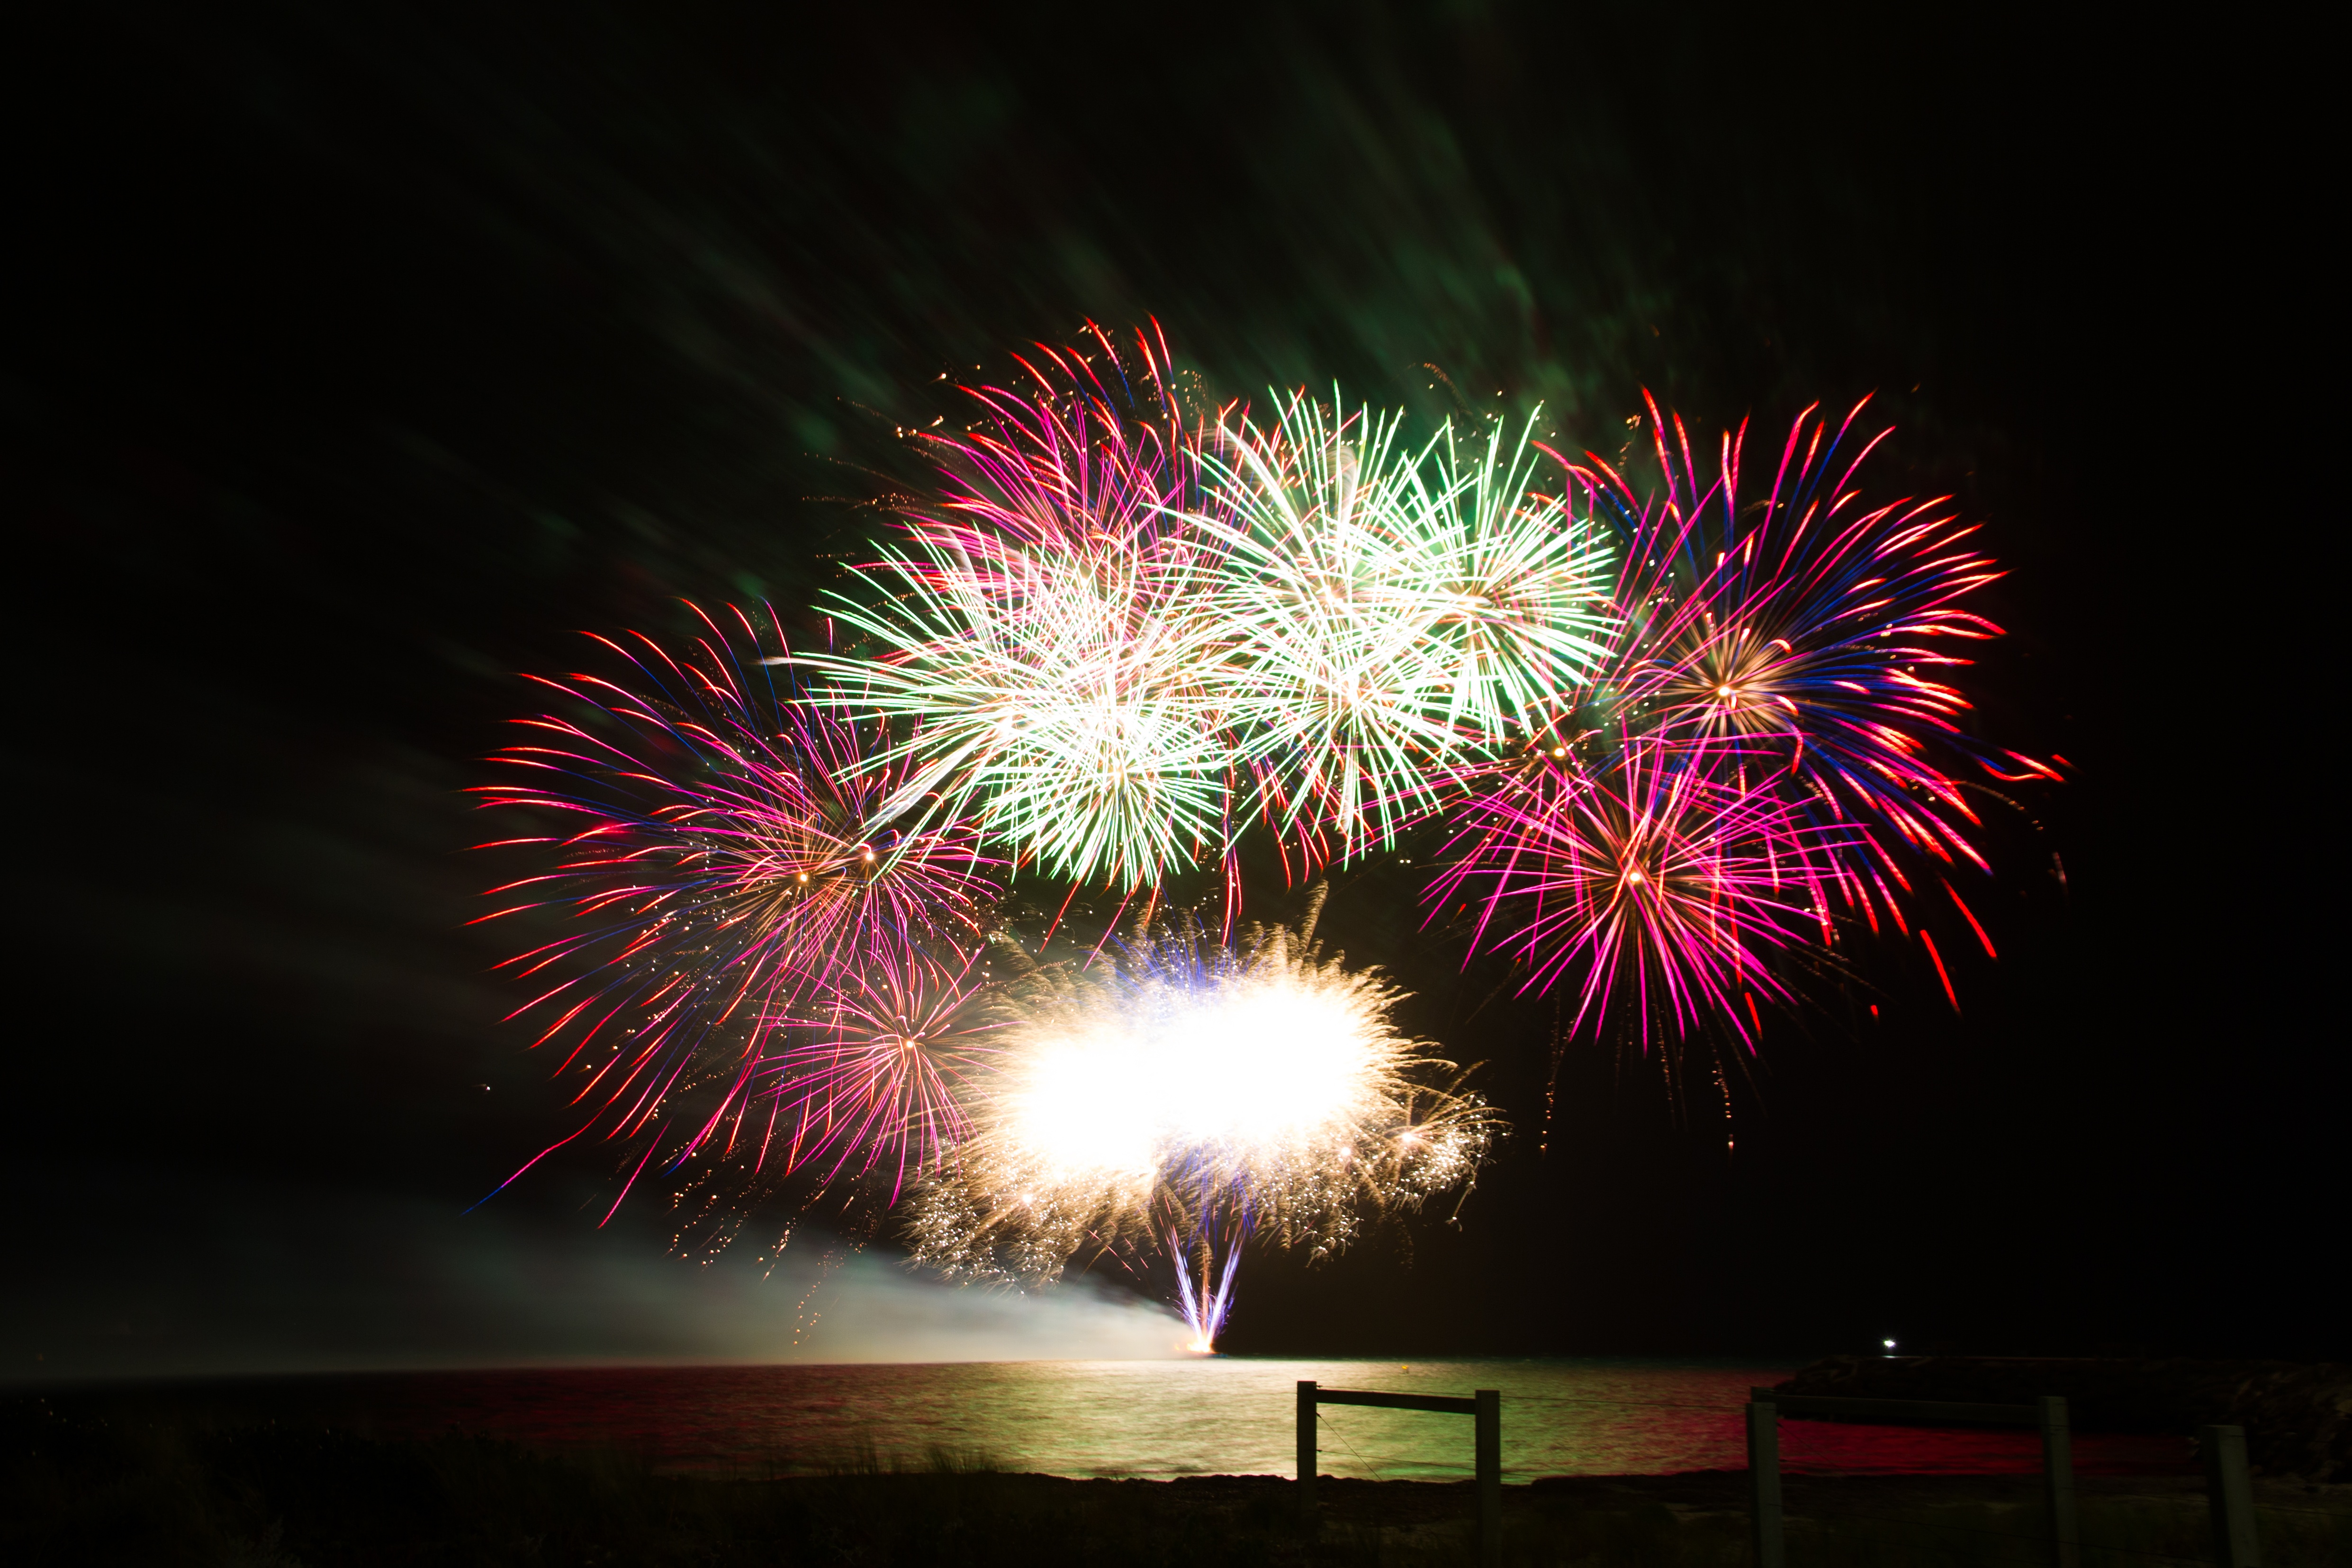
recreation, fireworks, event, outdoor recreation